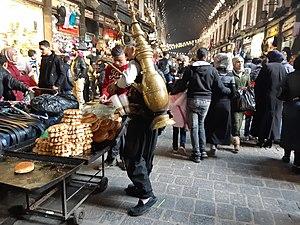
Un souk est, dans le monde arabe, un marché forain éphémère, généralement hebdomadaire. C’est aussi un lieu de transactions commerciales. Il est presque toujours en plein air ; seuls certains souks des médinas sont parfois couverts. Son équivalent en persan ou turc est bazar tandis qu’en tamazight, il est appelé ameznaz et en espagnol zoco.